Diana Krall

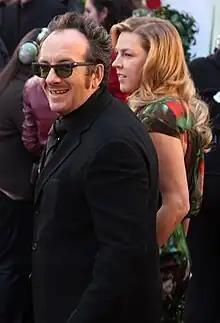
Krall with husband Elvis Costello in 2009

Krall and British musician Elvis Costello were married on December 6, 2003, at Elton John's estate outside London. Their twin sons, Dexter Henry Lorcan and Frank Harlan James, were born December 6, 2006, in New York City.